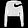
Label: Pullover